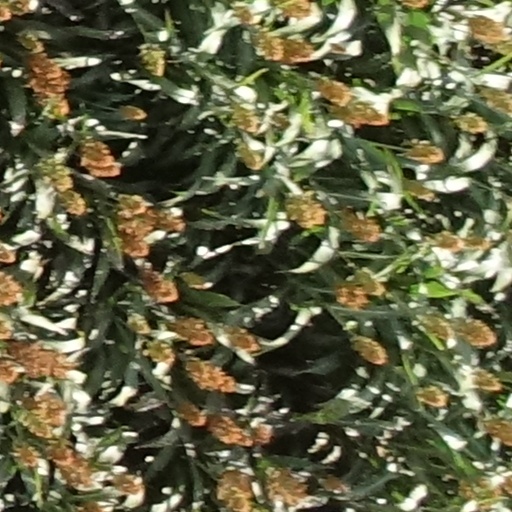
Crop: sorghum